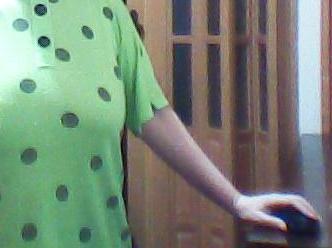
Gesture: no_gesture